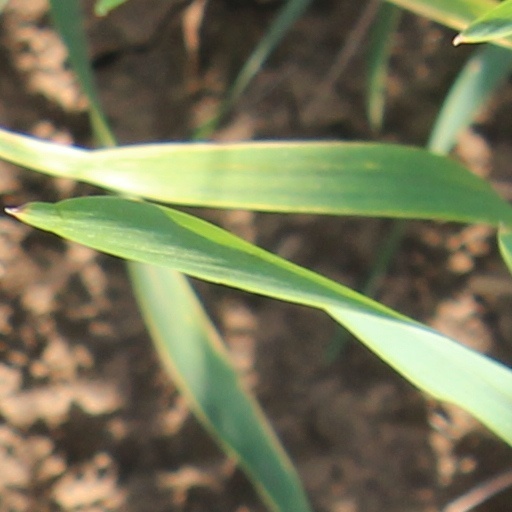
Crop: wheat